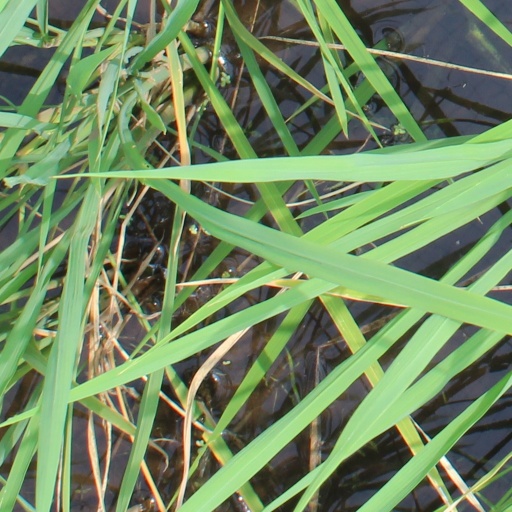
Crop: rice